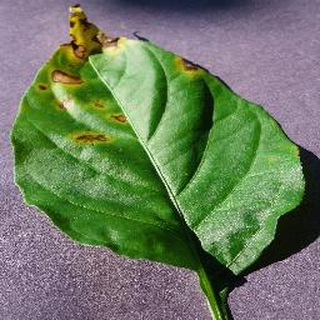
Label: bell_pepper_bacterial_spot